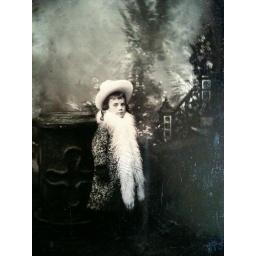
Little girl in hat and boa tintype